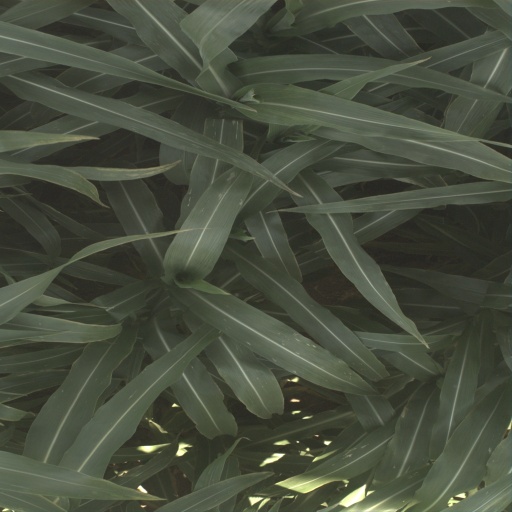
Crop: sorghum